Shai Gilgeous-Alexander

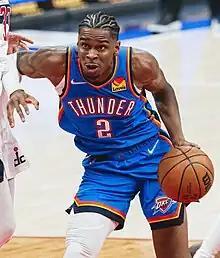
Gilgeous-Alexander with the Thunder in January 2022

On December 26, 2020, Gilgeous-Alexander put up 24 points, seven rebounds, nine assists, and a game-winning jump shot in a 109–107 win against the Charlotte Hornets. On February 24, 2021, Gilgeous-Alexander scored a then career-high 42 points to give the Oklahoma City Thunder a 102–99 win over the San Antonio Spurs. On March 24, 2021, after playing 35 games, his season ended due to a tear in his plantar fascia.